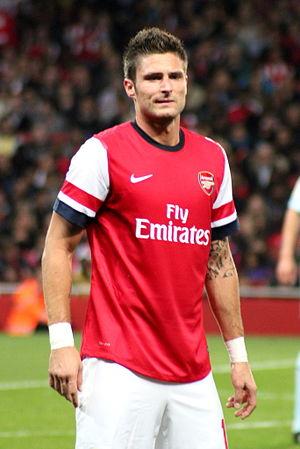
La saison 2012-2013 du Montpellier Hérault Sport Club est la trente-et-unième saison du club héraultais en première division du championnat de France, la quatrième saison consécutive au sein de l'élite du football français. Cette saison est particulièrement importante dans l'histoire du Montpellier HSC, puisque le club est le tenant du titre de champion de France et dispute ainsi pour la première fois la Ligue des champions de l'UEFA.
Olivier Giroud, né le 30 septembre 1986 à Chambéry, est un footballeur international français qui évolue au poste d'attaquant au Chelsea FC.
L'équipe de France de football participe en 2012, au Championnat d'Europe en Pologne et en Ukraine ainsi qu'aux éliminatoires de la Coupe du monde 2014.
L'Istres Football Club est un club de football français fondé en 1920 et basé à Istres, une ville du département des Bouches-du-Rhône. Le club est installé au Stade Parsemain, dans la ville voisine de Fos-sur-Mer.